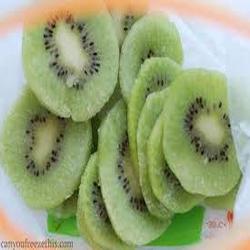
Label: Kiwi